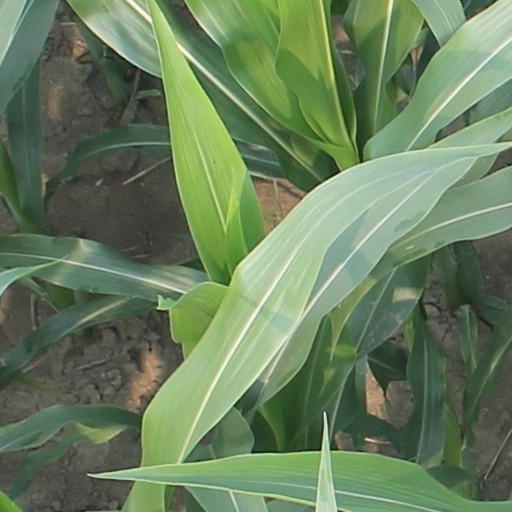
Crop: maize; corn